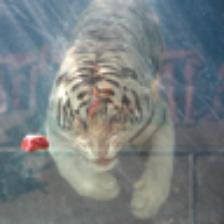
Label: NonHuman